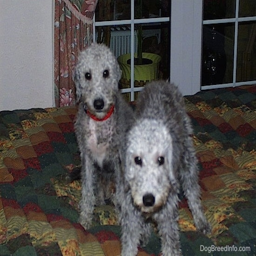
industrial metal artist and person standing and sitting on a bed in front of a window